Nazi Germany

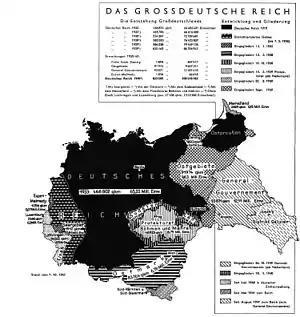
Territorial expansion of German Reich from 1933 to 1941 as explained to Wehrmacht soldiers, a Nazi era map in German

The Nazis seized from the French thousands of locomotives and rolling stock, stockpiles of weapons, and raw materials such as copper, tin, oil, and nickel. Payments for occupation costs were levied upon France, Belgium, and Norway. Barriers to trade led to hoarding, black markets, and uncertainty about the future. Food supplies were precarious; production dropped in most of Europe. Famine was experienced in many occupied countries.